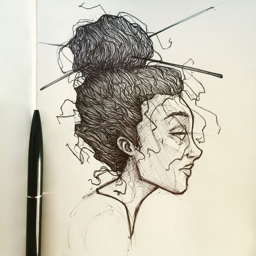
digital art selected for the #